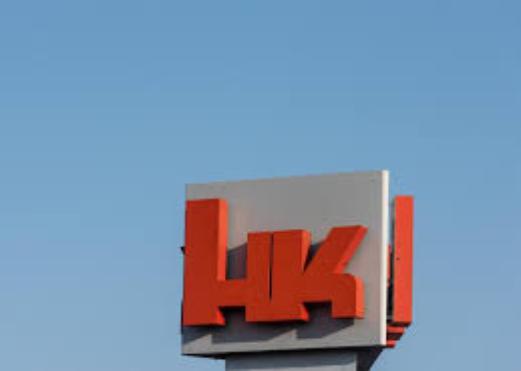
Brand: Heckler & Koch
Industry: Clothes